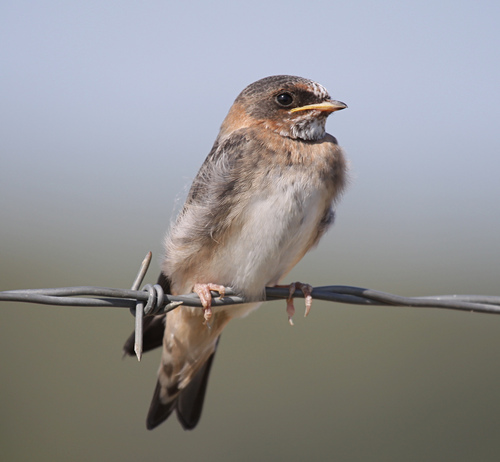
a small bird with multiple towns of brown with a small pointed beak
this tiny bird has a short tail, short beak and pink legs.
this small bird has a short yellow beak, a white chest and light grey wings.
a bird with a tiny pointed bill, small head, and fluffy white breast.
this bird has a white underside and a rounded head, with a small yellow beak.
the is colorful bird has a short beak with short legs
this very small bird has an off-white belly with gray wings and a brown and white crown.
this bird is brown with white and has a very short beak.
this small bird has light brown belly and gr colored wings.
this bird is white with brown and has a very short beak.
Species: Cliff Swallow